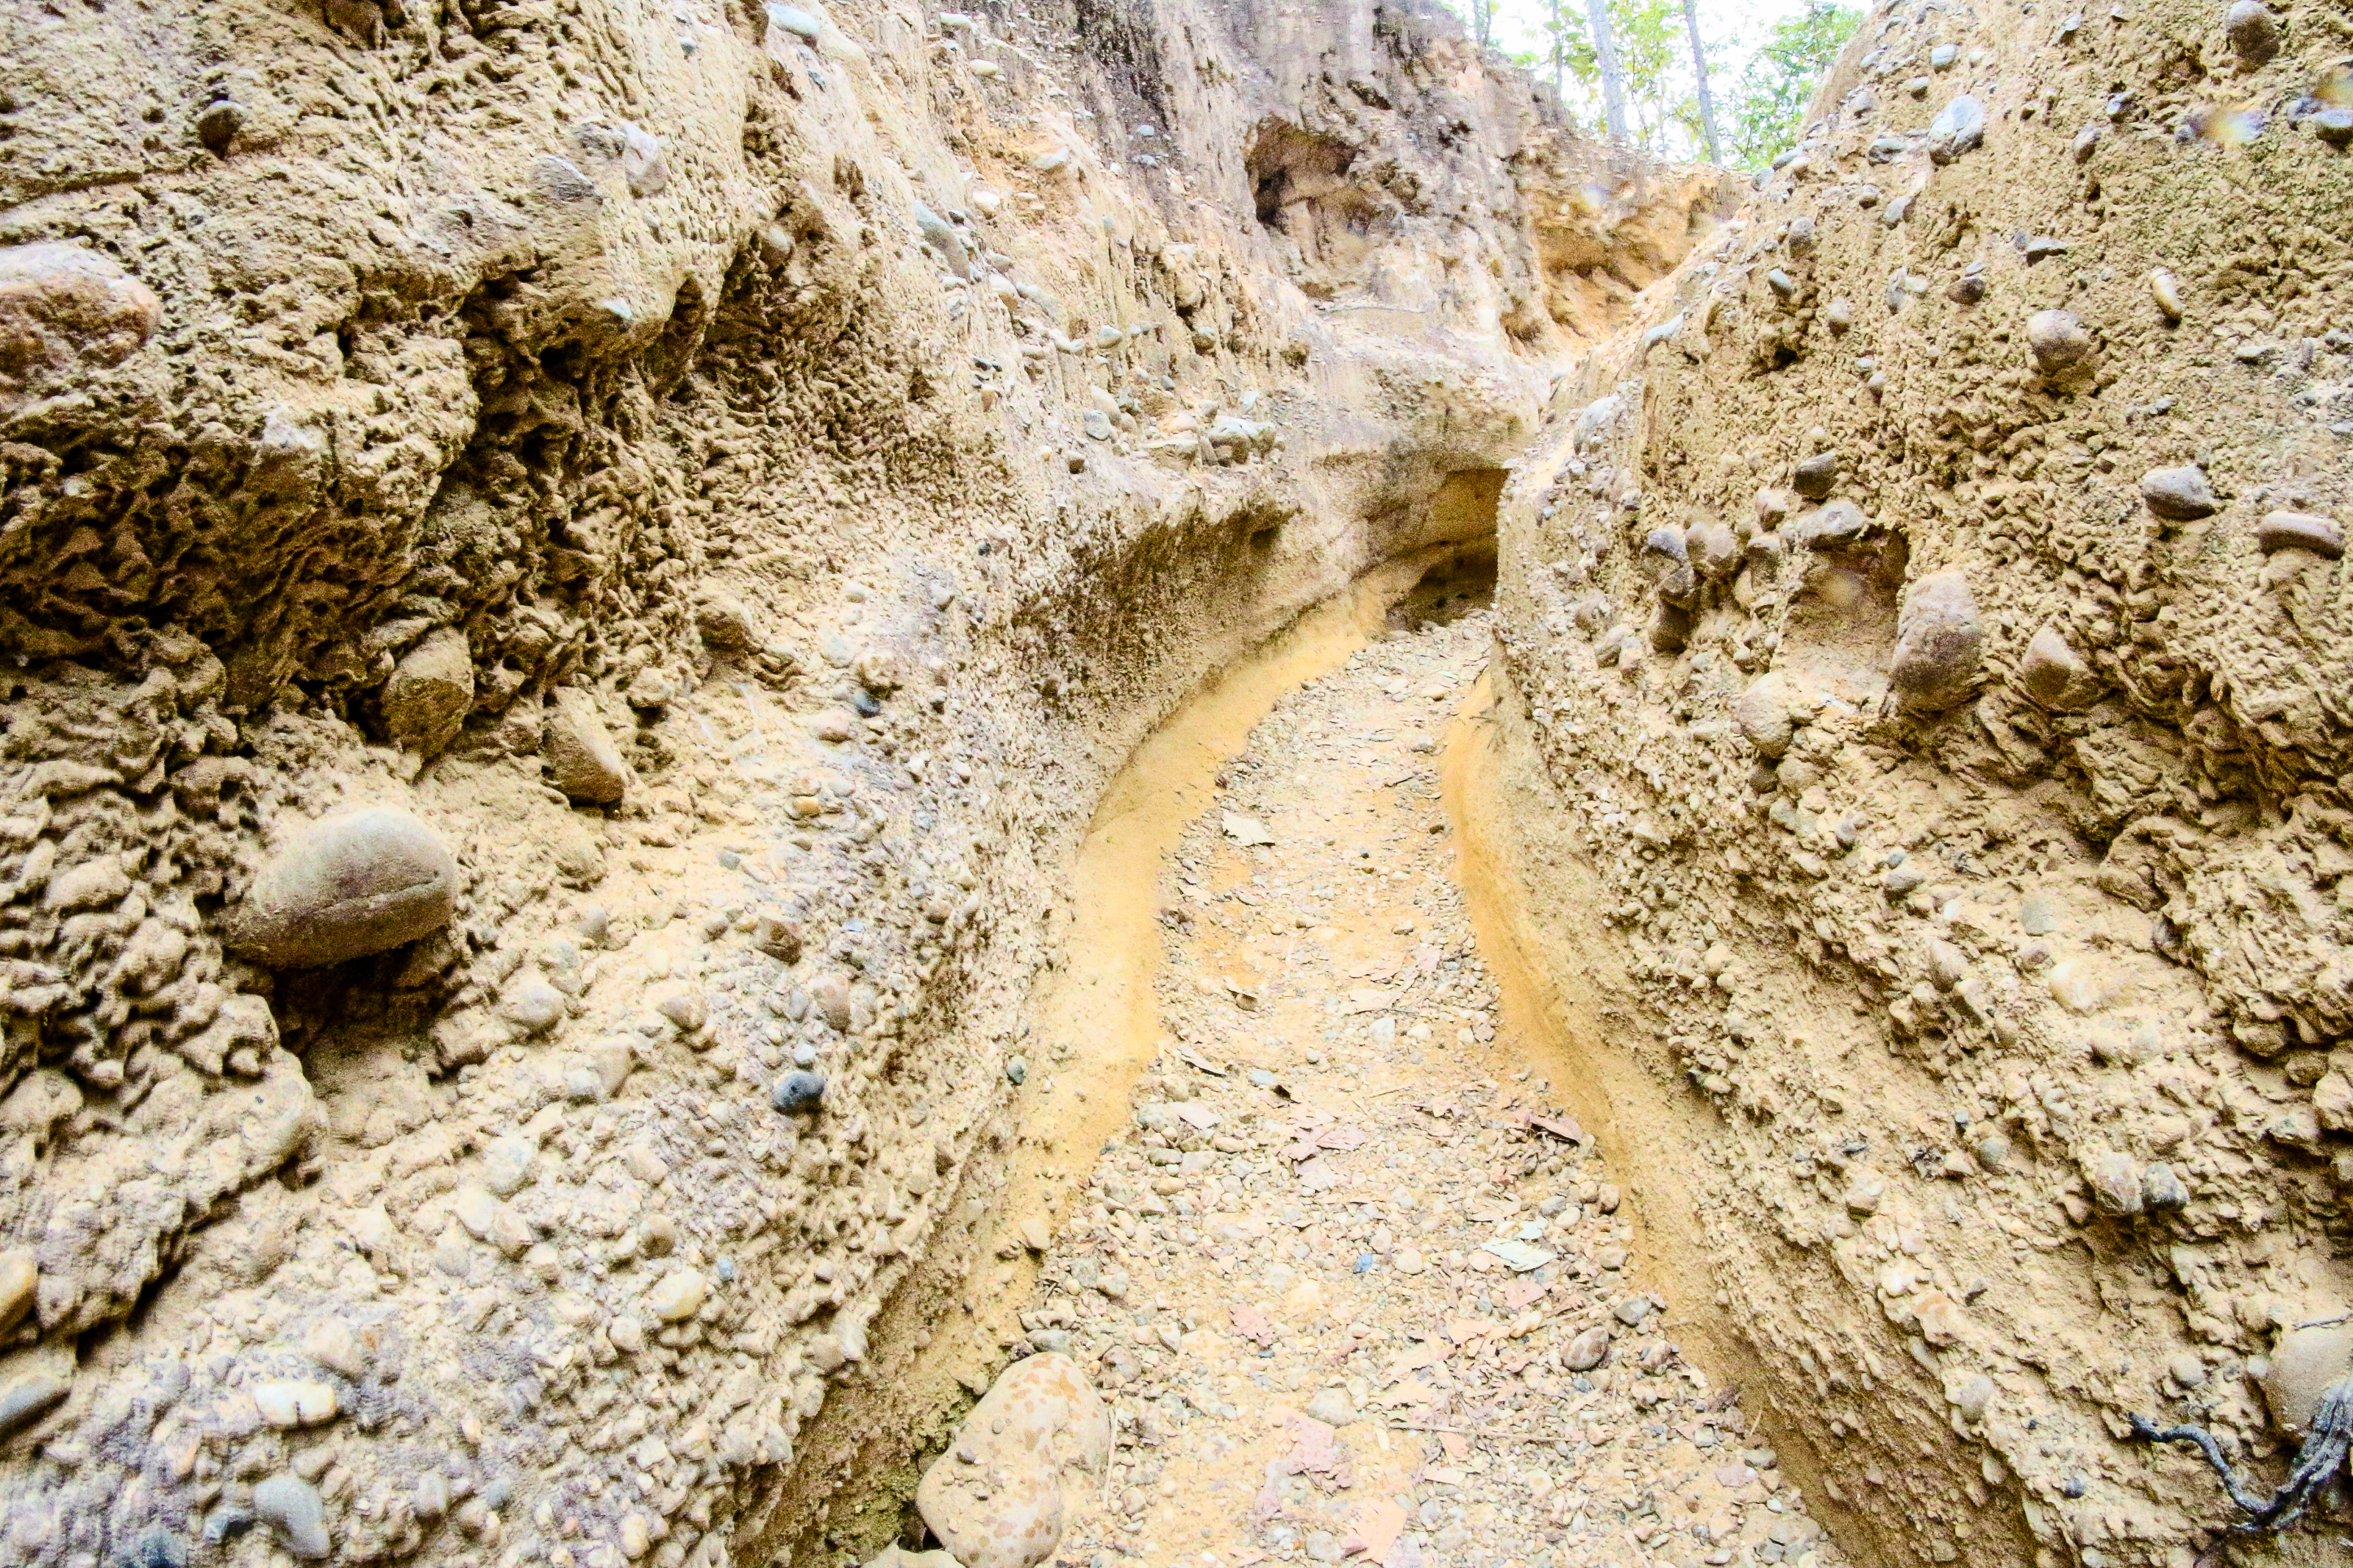
adventure, amazing, attraction, background, beautiful, chiangmai, cliff, ecological, environment, eroded, erosion, famous, foliage, forest, geology, gorge, grand canyon, grass, green, high, journey, jungle, landmark, landscape, mountain, natural, nature, outdoor, park, pha chor, recreation, rock, scenery, sightseeing, southeast, stone, sunlight, sunshine, thailand, tourism, tourist, trail, travel, tree, trekking, valley, viewpoint, wild, woods, geological phenomenon, soil, formation, bedrock, outcrop, limestone